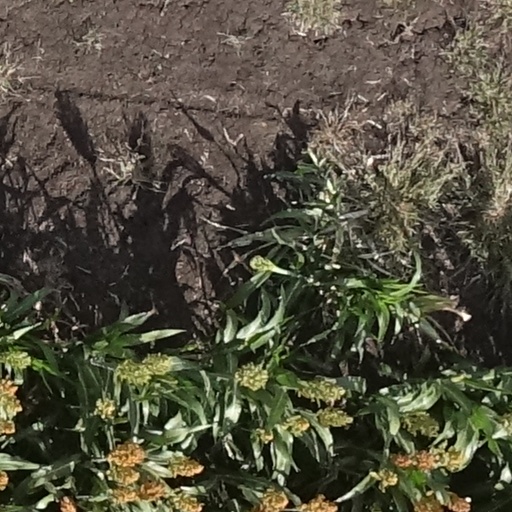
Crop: sorghum